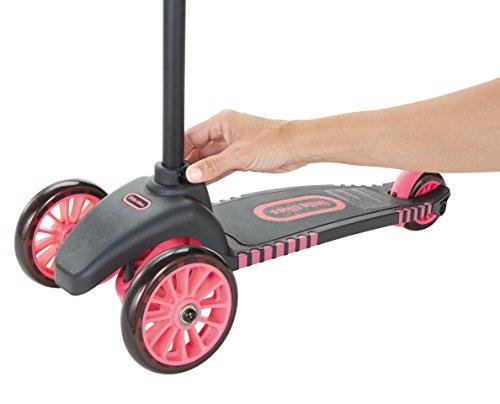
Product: Little Tikes Lean to Turn Scooter, Pink
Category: Toys & Games | Tricycles, Scooters & Wagons | Ride-On Toys & Accessories
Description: Easy-to-ride foot-to-floor blue scooter for toddlers.
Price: $34.99
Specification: ProductDimensions:21.2x10.5x26.5inches|ItemWeight:4.91pounds|ShippingWeight:5.07pounds(Viewshippingratesandpolicies)|DomesticShipping:ItemcanbeshippedwithinU.S.|InternationalShipping:ThisitemcanbeshippedtoselectcountriesoutsideoftheU.S.LearnMore|ShippingAdvisory:Thisitemmustbeshippedseparatelyfromotheritemsinyourorder.Additionalshippingchargeswillnotapply.|ASIN:B00QGSMK8U|Itemmodelnumber:638169CAZ|Manufacturerrecommendedage:24months-4years